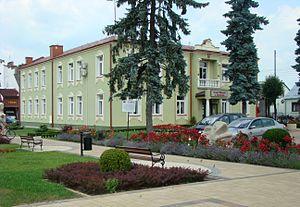
Józefów est une ville du powiat de Biłgoraj de la voïvodie de Lublin, dans le sud-est de la Pologne.